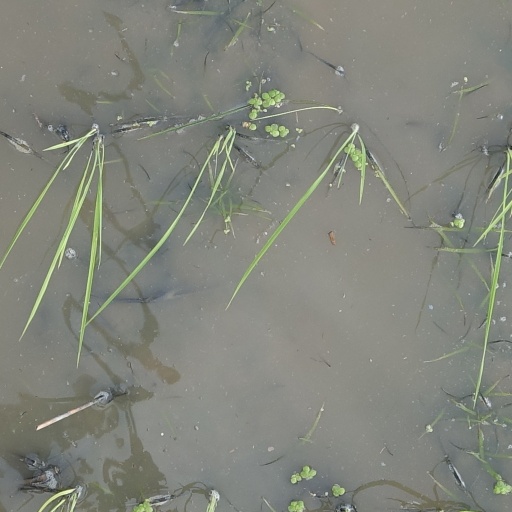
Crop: rice